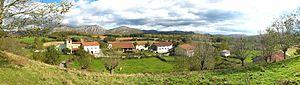
Albiasu est une commune située dans la municipalité de Larraun de la communauté forale de Navarre, au nord de l’Espagne.